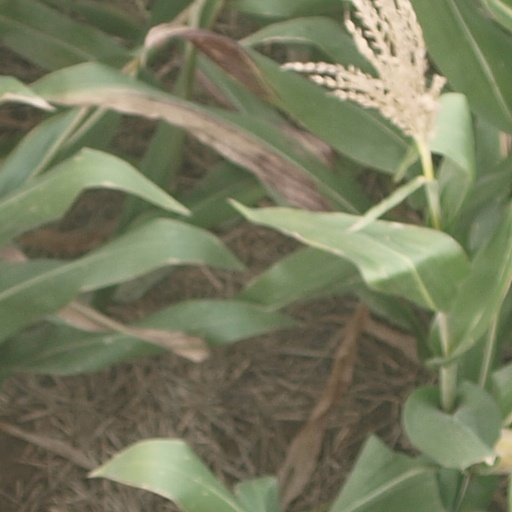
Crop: maize; corn